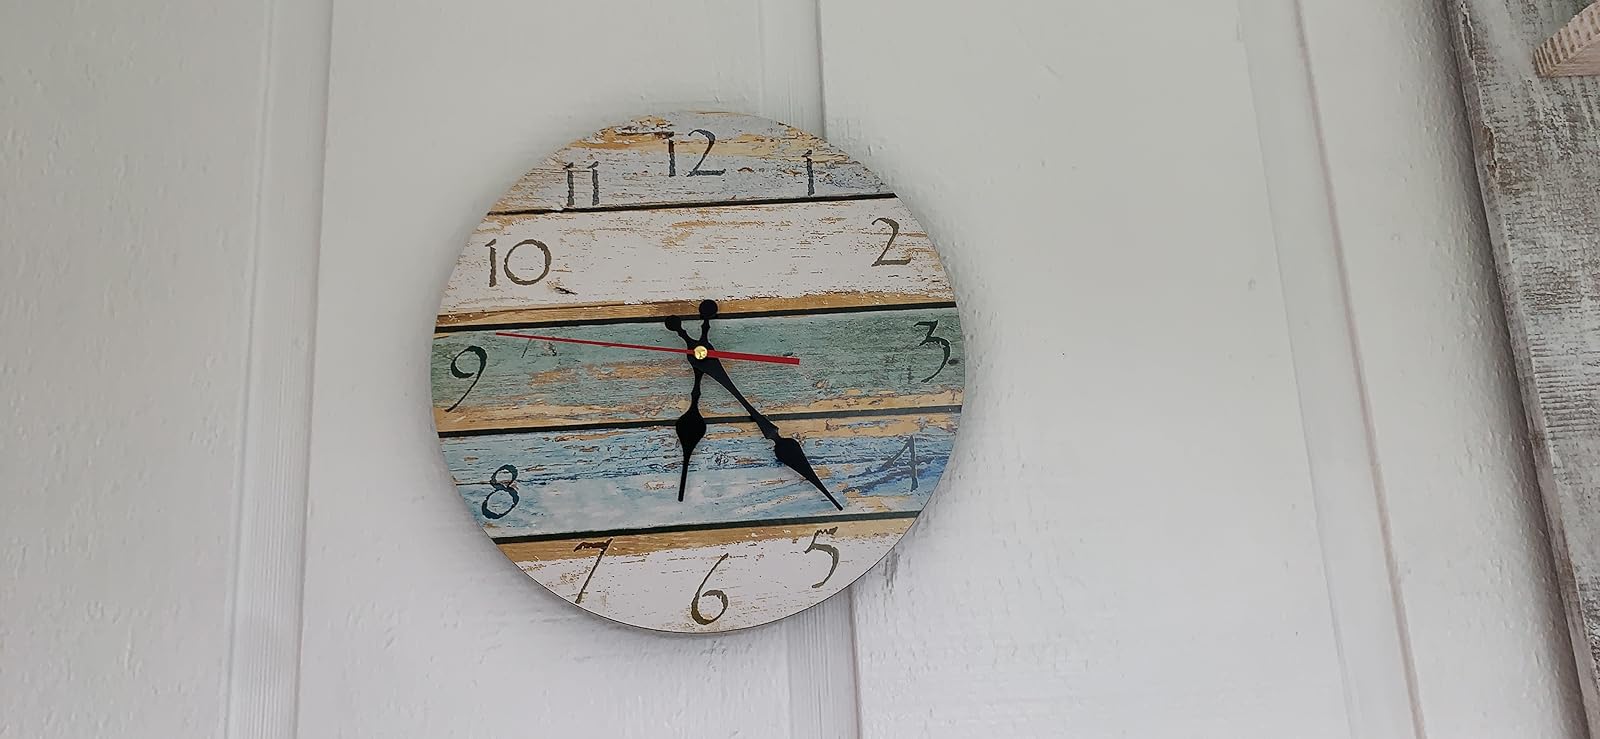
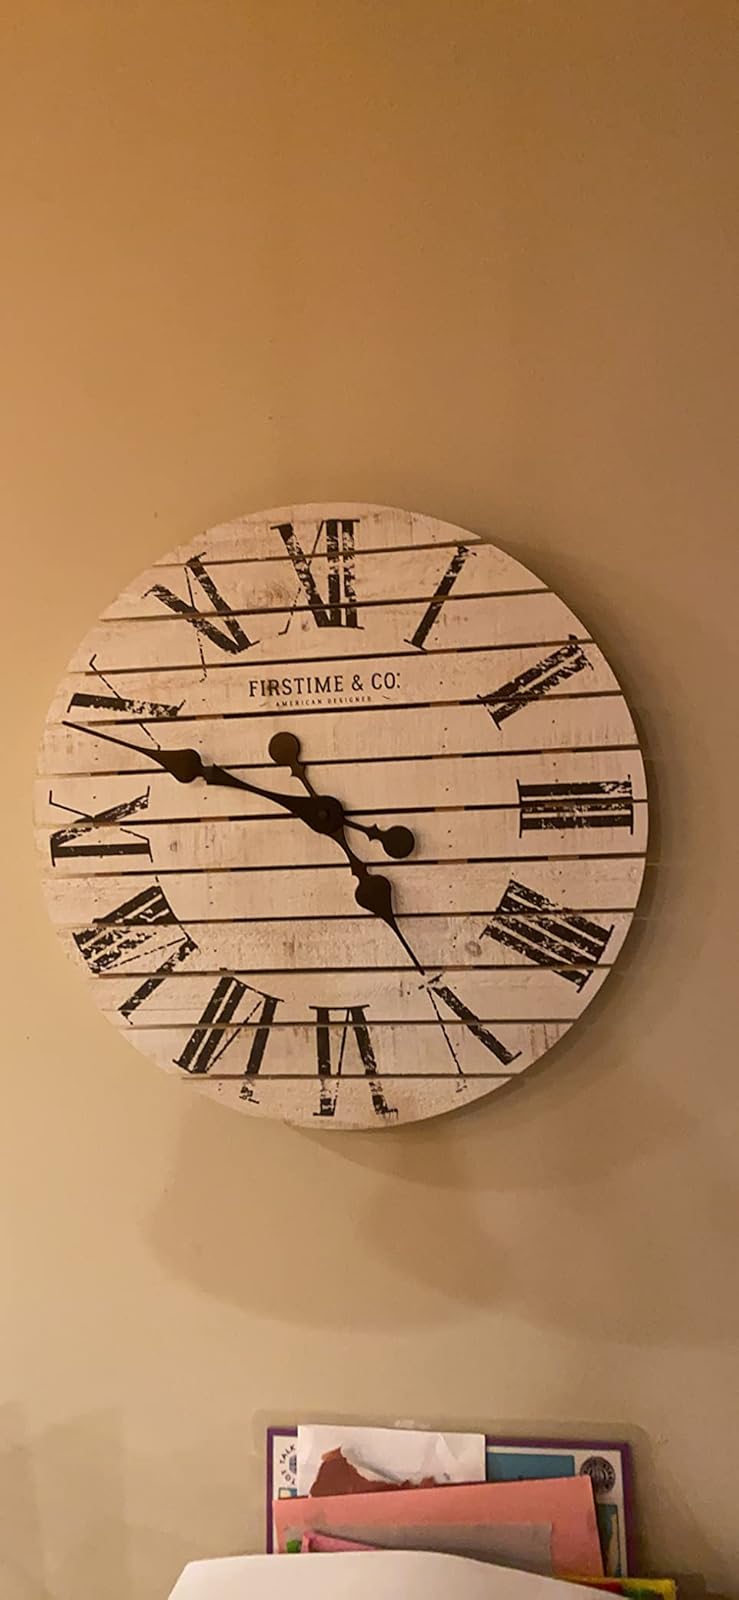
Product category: clock
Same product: no